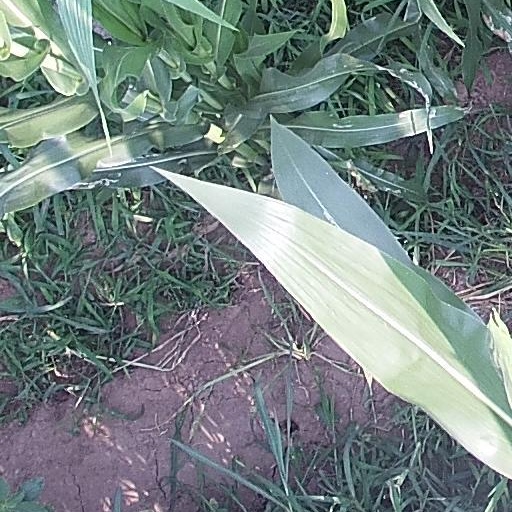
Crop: maize; corn